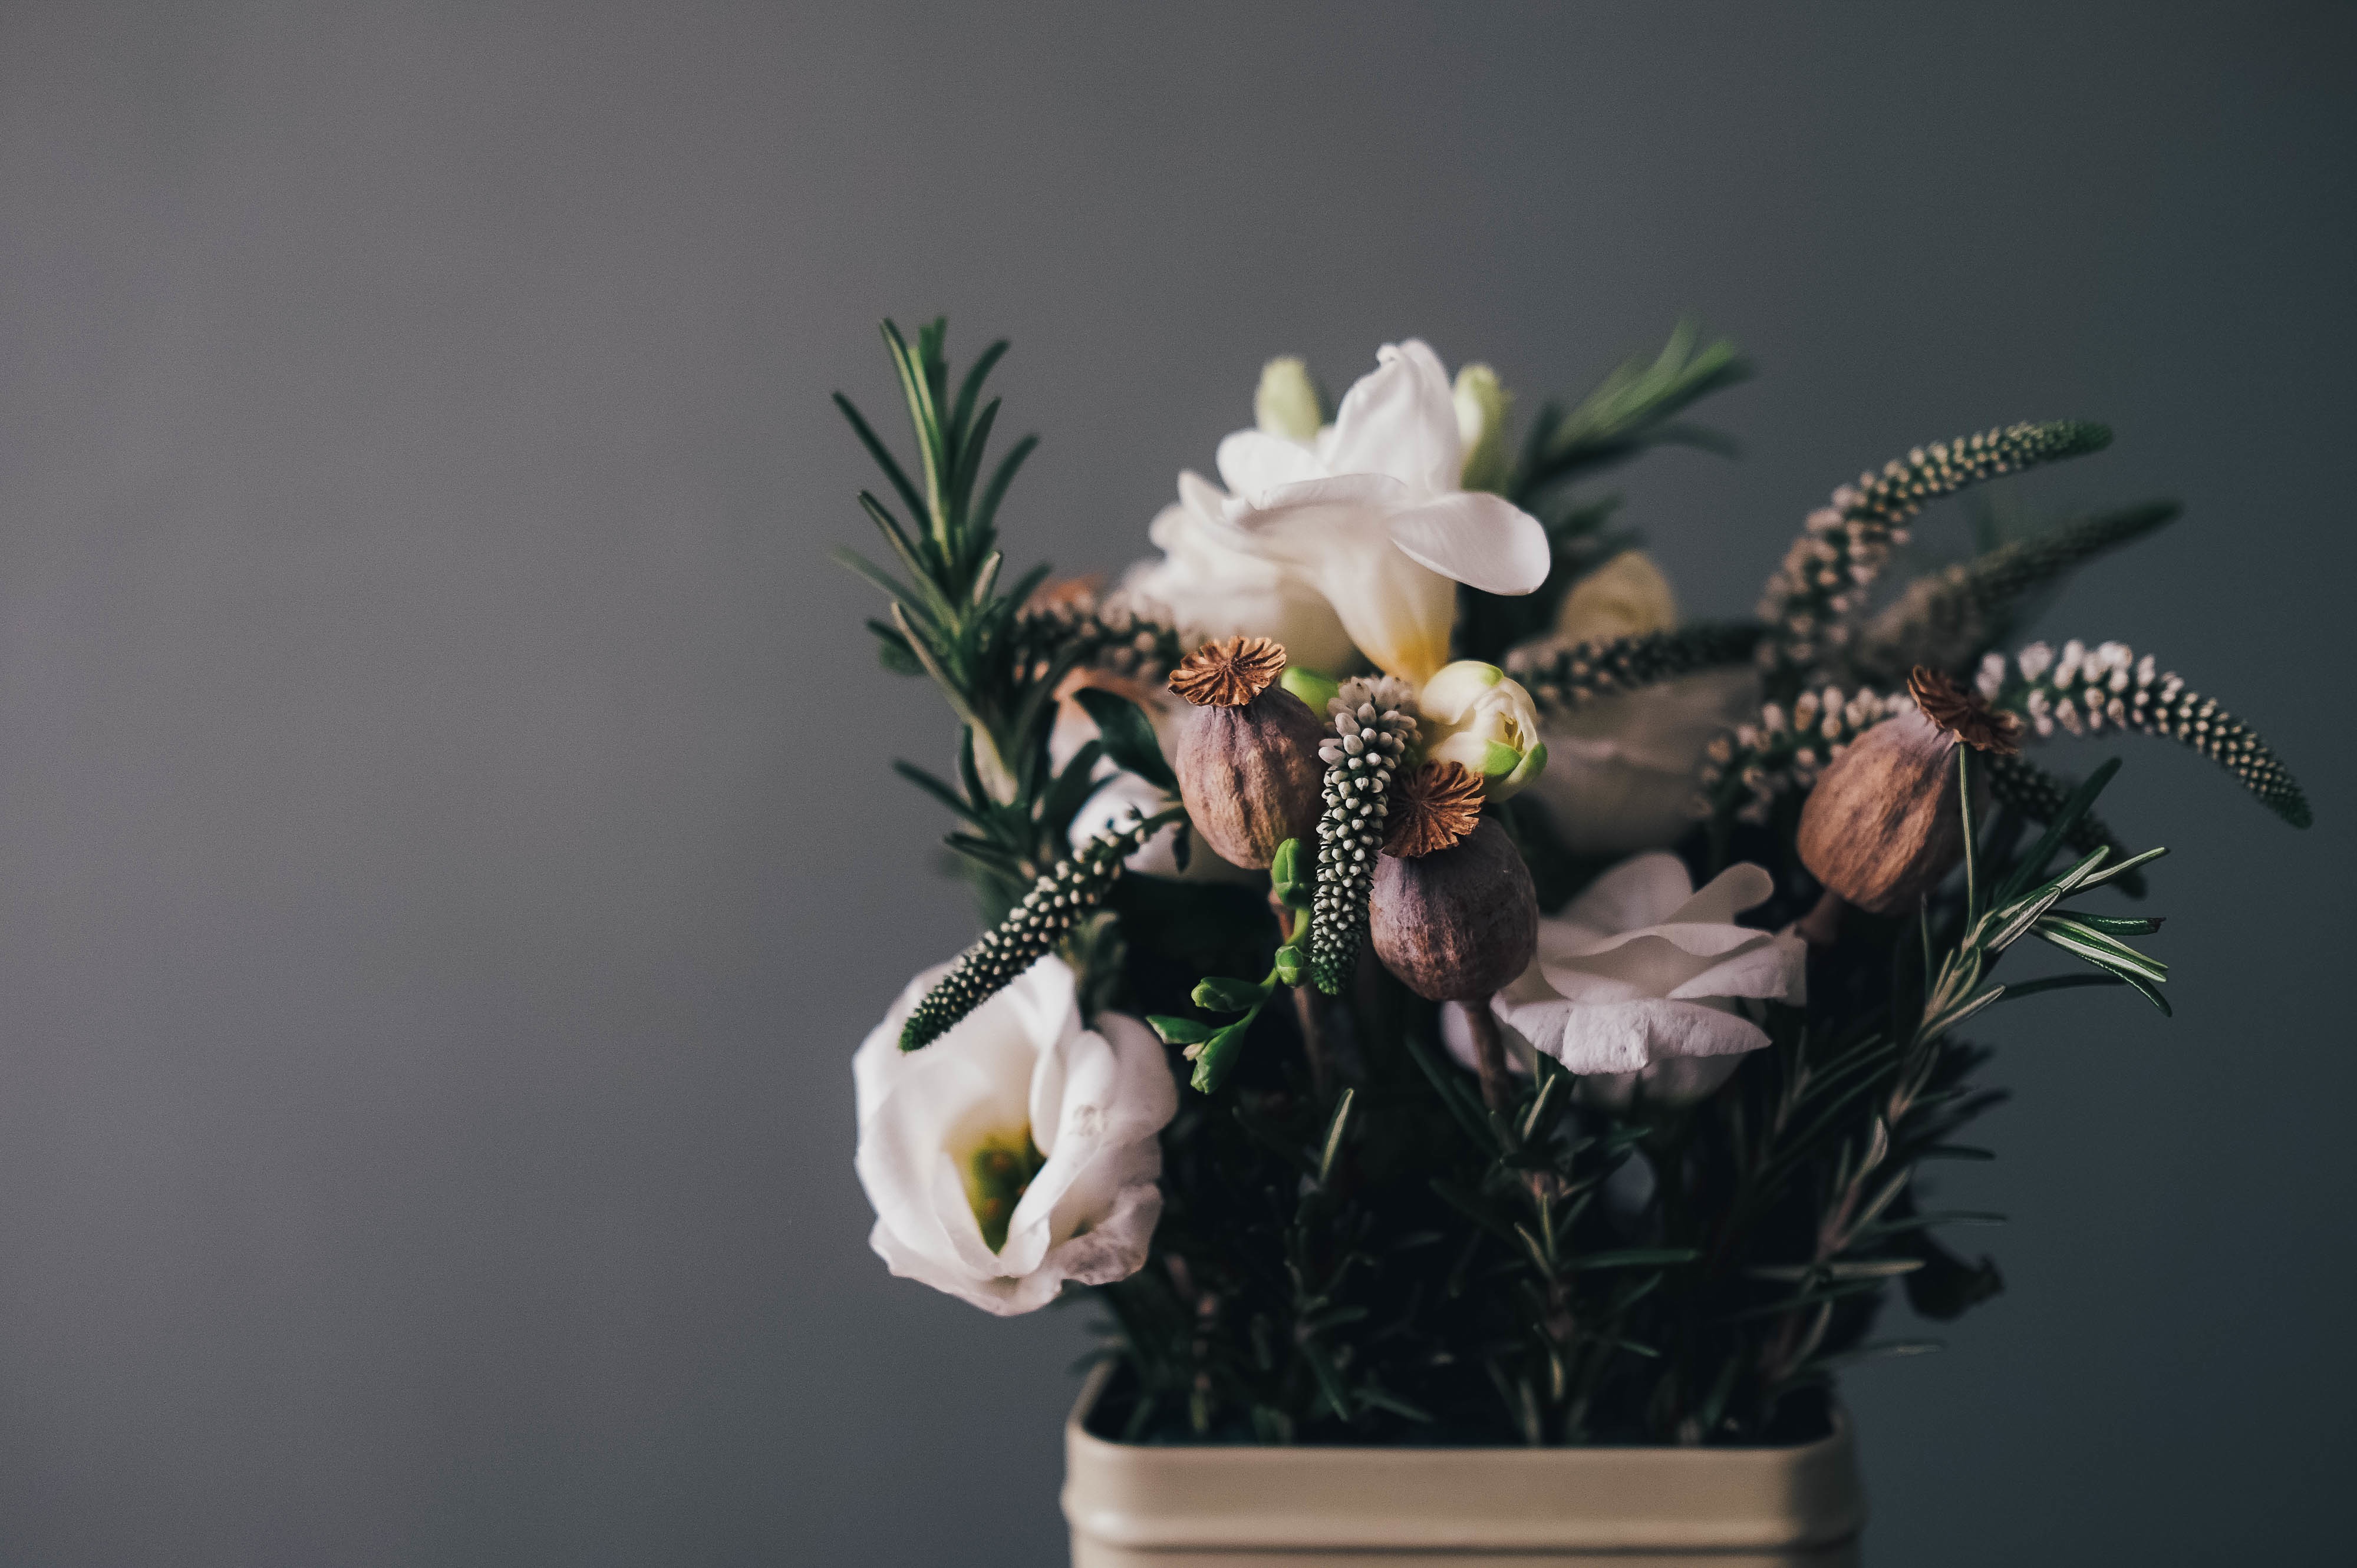
plant, flower, floral, bouquet, flora, flower arrangement, poppy head, art, floristry, flower bouquet, cut flowers, ikebana, floral design, centrepiece, flower arranging